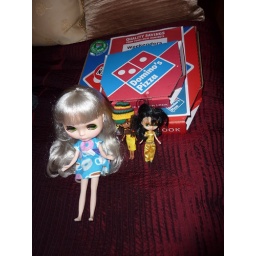
It's almost 11pm...time for dinner! We're starving! Domino's garlic bread and pepperoni pizza in bed will hit the spot...